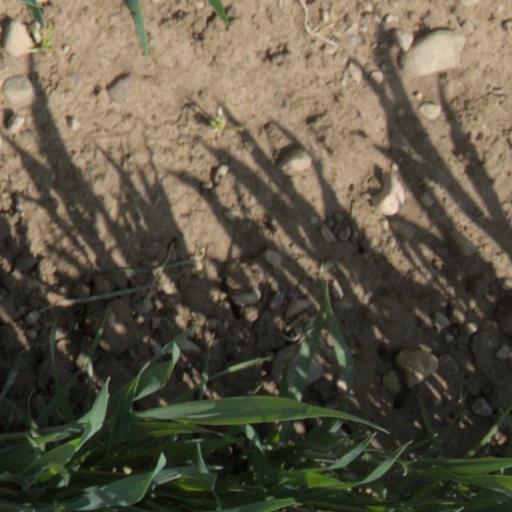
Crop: wheat